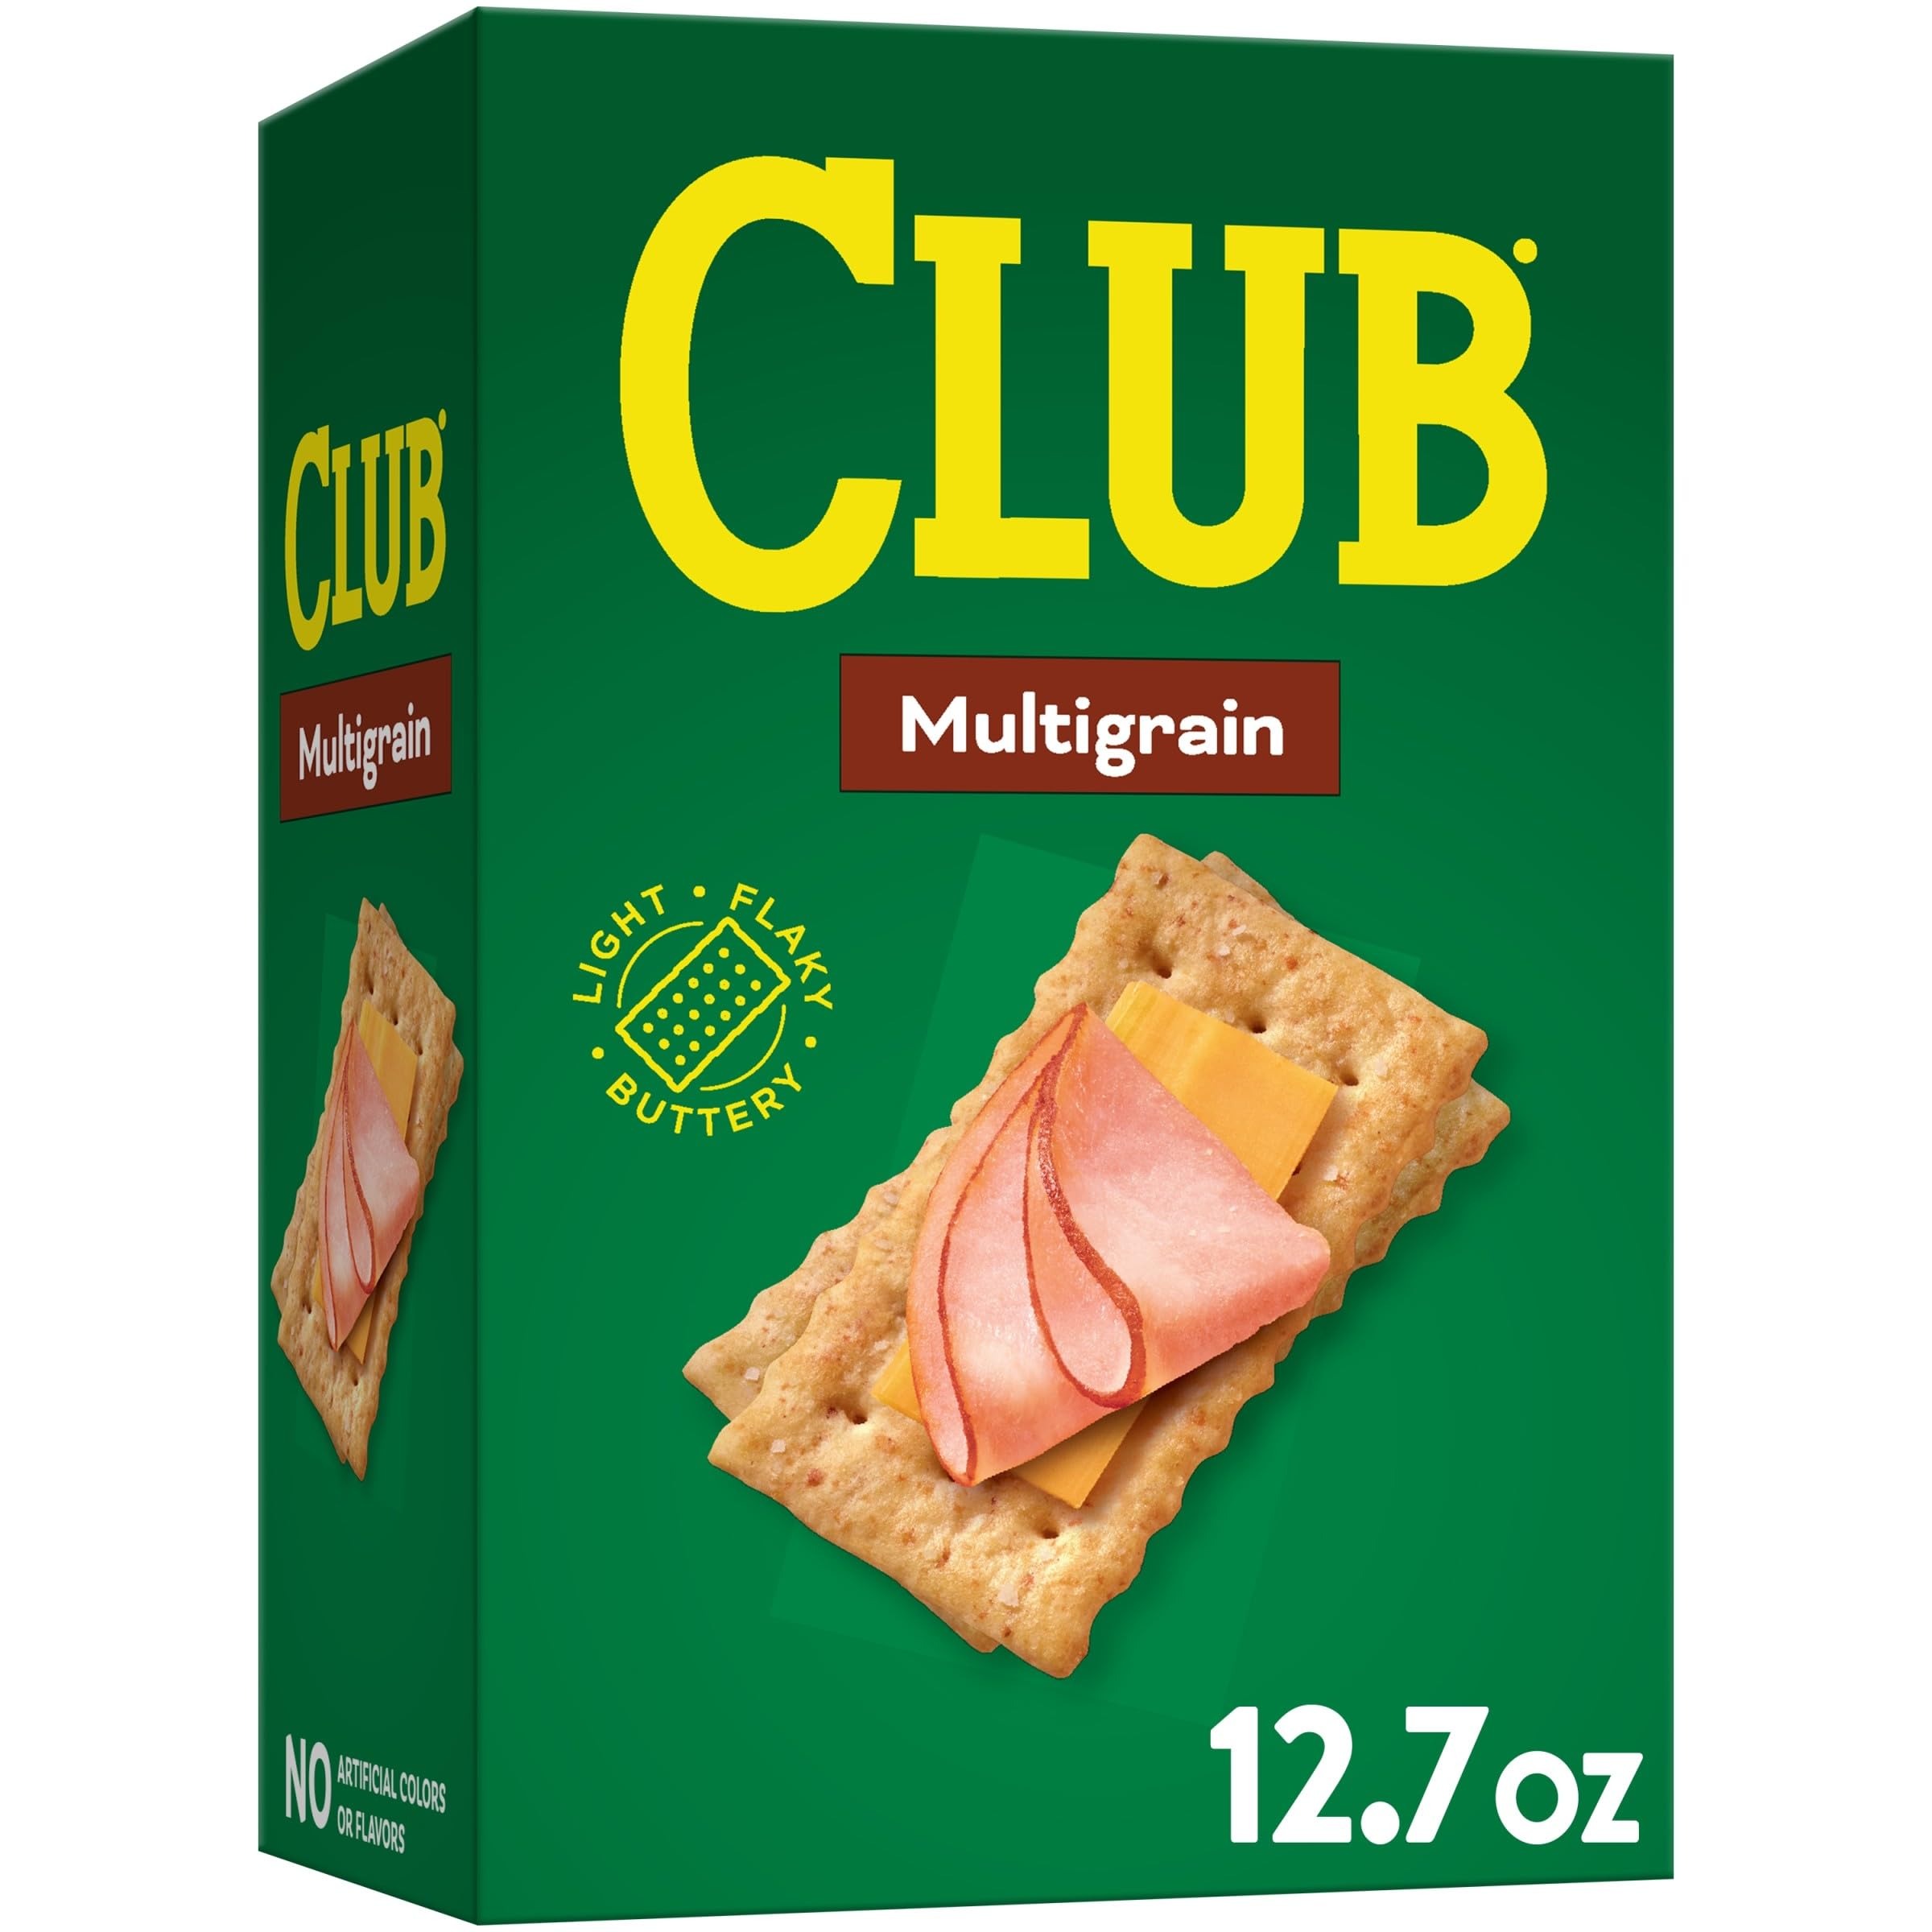
Item Name: Club Crackers, Lunch Snacks, Snack Crackers, Multigrain, 12.7oz Box (1 Box)
Bullet Point 1: Light, flaky, buttery crackers baked with whole wheat flour; Deliciously crafted for simple snacking on your own or when your Club gets together
Bullet Point 2: Crisp, buttery crackers baked with whole wheat perfect for loading with toppings or straight from the box; A Club is all you need
Bullet Point 3: No artificial colors or flavors; Saturated fat free (contains 2.5g total fat per serving); Kosher Dairy; Contains wheat and soy ingredients
Bullet Point 4: An easy-to-love snack perfect for a charcuterie board when your club gets together, packed in your lunch, or paired with your favorite toppings
Bullet Point 5: Includes 1, 12.7oz box of ready-to-eat Club Multigrain crackers; Packaged for freshness and great taste
Value: 12.7
Unit: Ounce

Price: 4.07